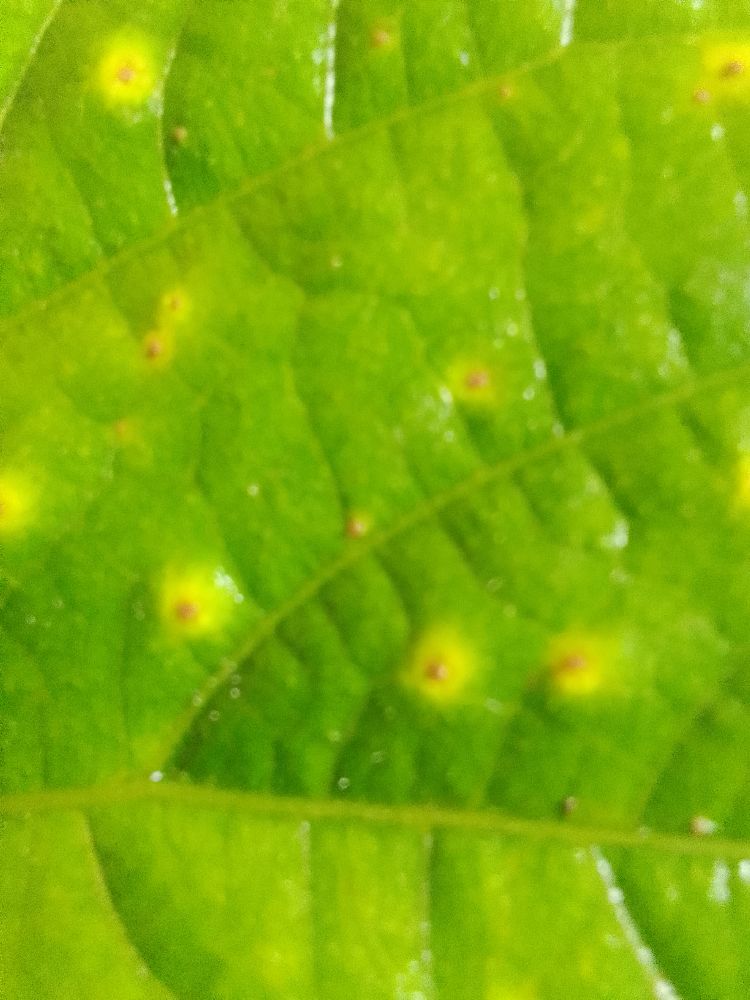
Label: rust